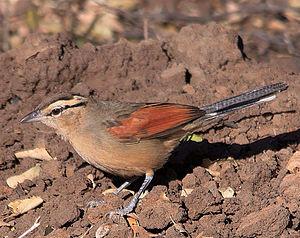
Le Tchagra à tête noire est une espèce d'oiseaux de la famille des Malaconotidae.